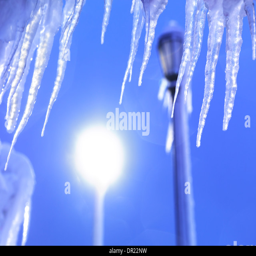
icicles lit by a light of a street lamp against blue twilight sky .